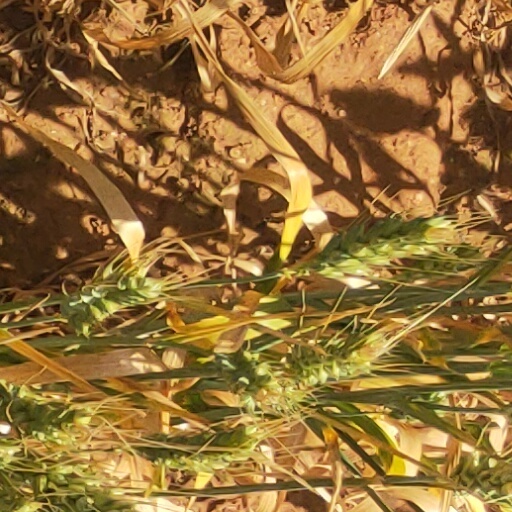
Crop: wheat